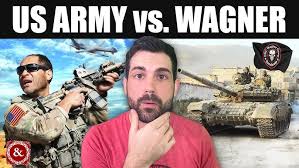
Label: BTR